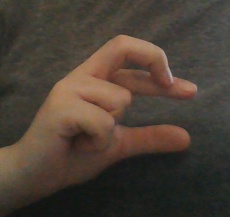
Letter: thal